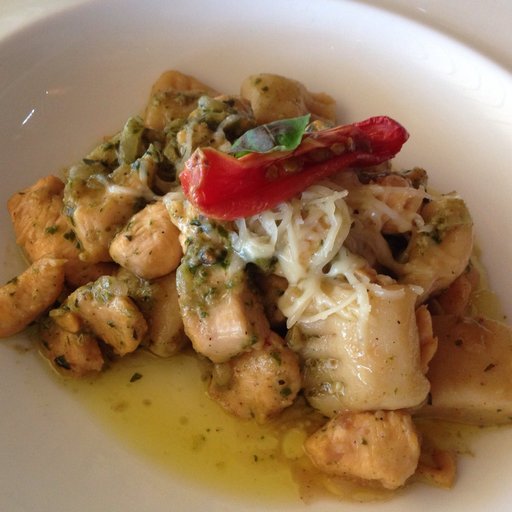
Label: gnocchi